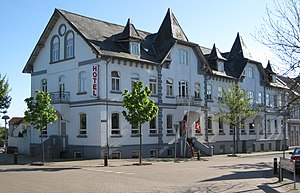
Lunderskov
Hotel Lunderskov i den lille stationsby Lunderskov. Byen ligger i Kolding Kommune, Sydjylland.
Lunderskov er en stationsby og et jernbaneknudepunkt i Sydjylland med 3.069 indbyggere, beliggende i Skanderup Sogn. Byen ligger i Kolding Kommune og tilhører Region Syddanmark.